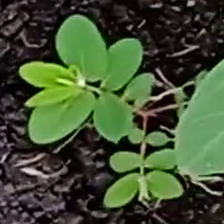
Weed species: Graceful_Sandmart_(Euphorbia hypericifolia)